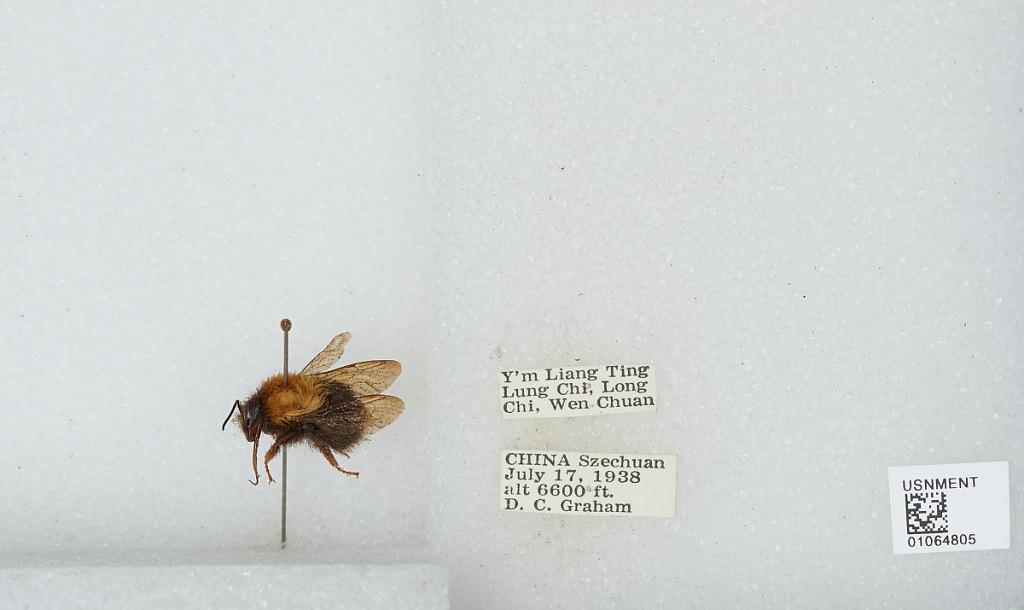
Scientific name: Bombus sp.
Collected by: D. Graham
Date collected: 1938-7-17
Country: China
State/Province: Sichuan
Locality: Y'm Liang Ting Lung Chi, Long Chi, Wen Chuan